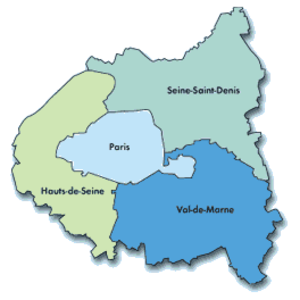
Hauts-de-Seine / Geografi
Departementerne omkring Paris
Hauts-de-Seine er et fransk departement i regionen Île-de-France. Hovedbyen er Nanterre, og departementet har 1.566.668 indbyggere.